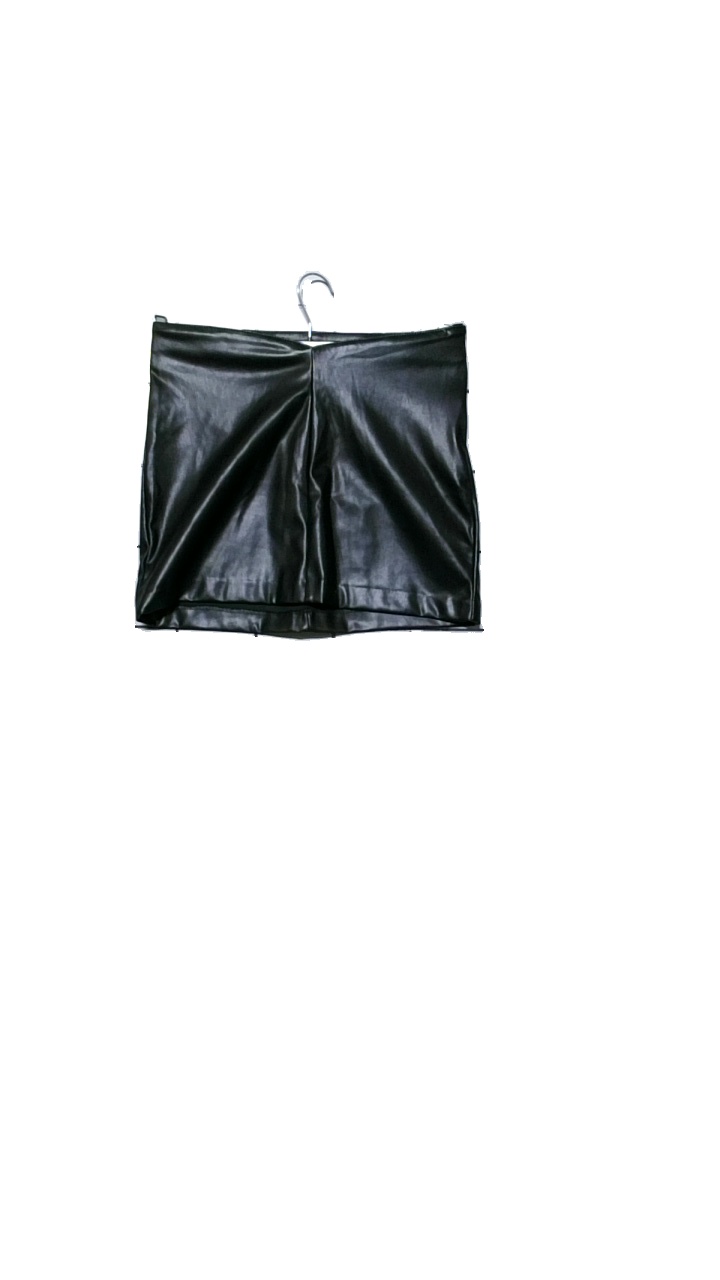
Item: Skirt (Ladies)
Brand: H&m
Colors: Black
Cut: Regular
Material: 100% polyester
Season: All
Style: Leather
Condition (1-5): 4
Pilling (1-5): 4
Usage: Reuse
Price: <50